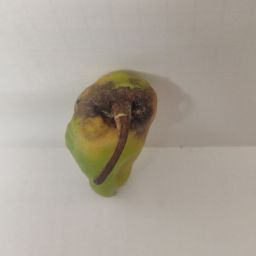
Crop: New Mexico Green Chile
Quality: Damaged